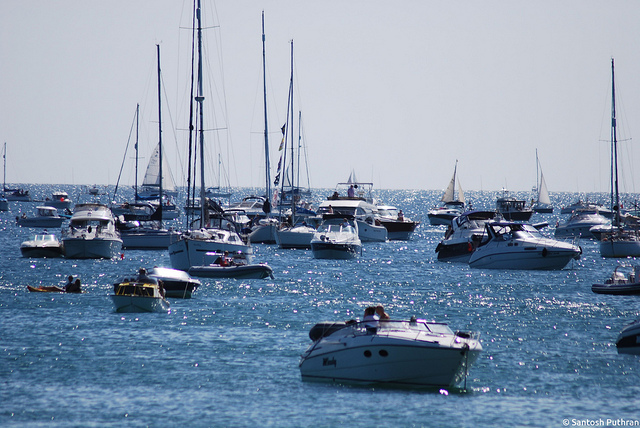
user: Given an image and a question. Answer the question in a short answer. Question: What event is this? Short Answer:
assistant: sail